Fort Trašte

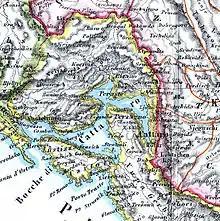
Map of the Bay of Kotor in 1862. Fort Trašte is just west of "Liesevichi" (Leševiči) near the bottom of the map

The southernmost tip of the Austro-Hungarian Empire included the area of the Bay of Kotor, which was used by the empire as a major naval base centred on the town of Kotor (known then as "Cattaro"). The hinterland behind the bay was controlled by the independent principality (later kingdom) of Montenegro, which controlled the mountains to the east of Kotor.